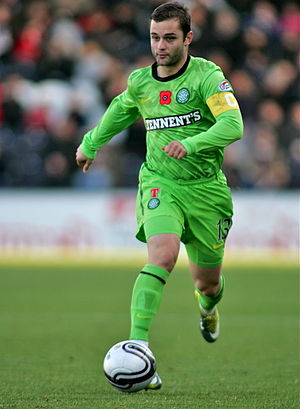
Shaun Maloney
Shaun Maloney
Shaun Richard Maloney er en skotsk tidligere fodboldspiller, der spillede som kantspiller eller alternativt angriber. Han spillede mange år hos Celtic i hjemlandet, og var også tilknyttet Aston Villa og Wigan i England.